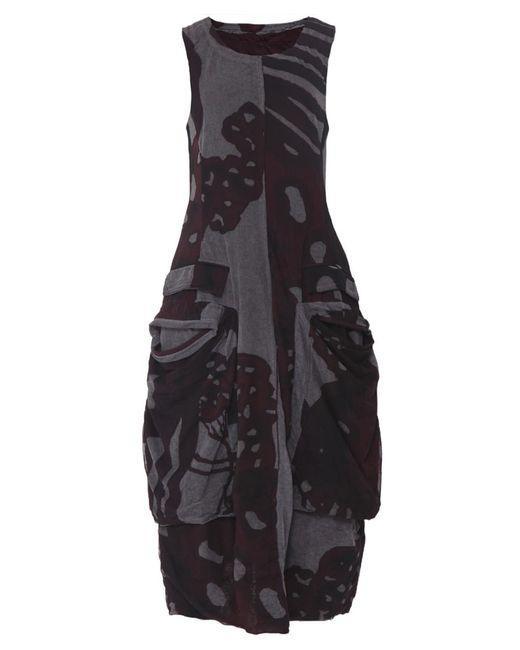
Schwarz und grau, ärmellos, Baumwolle, Cocktailkleid